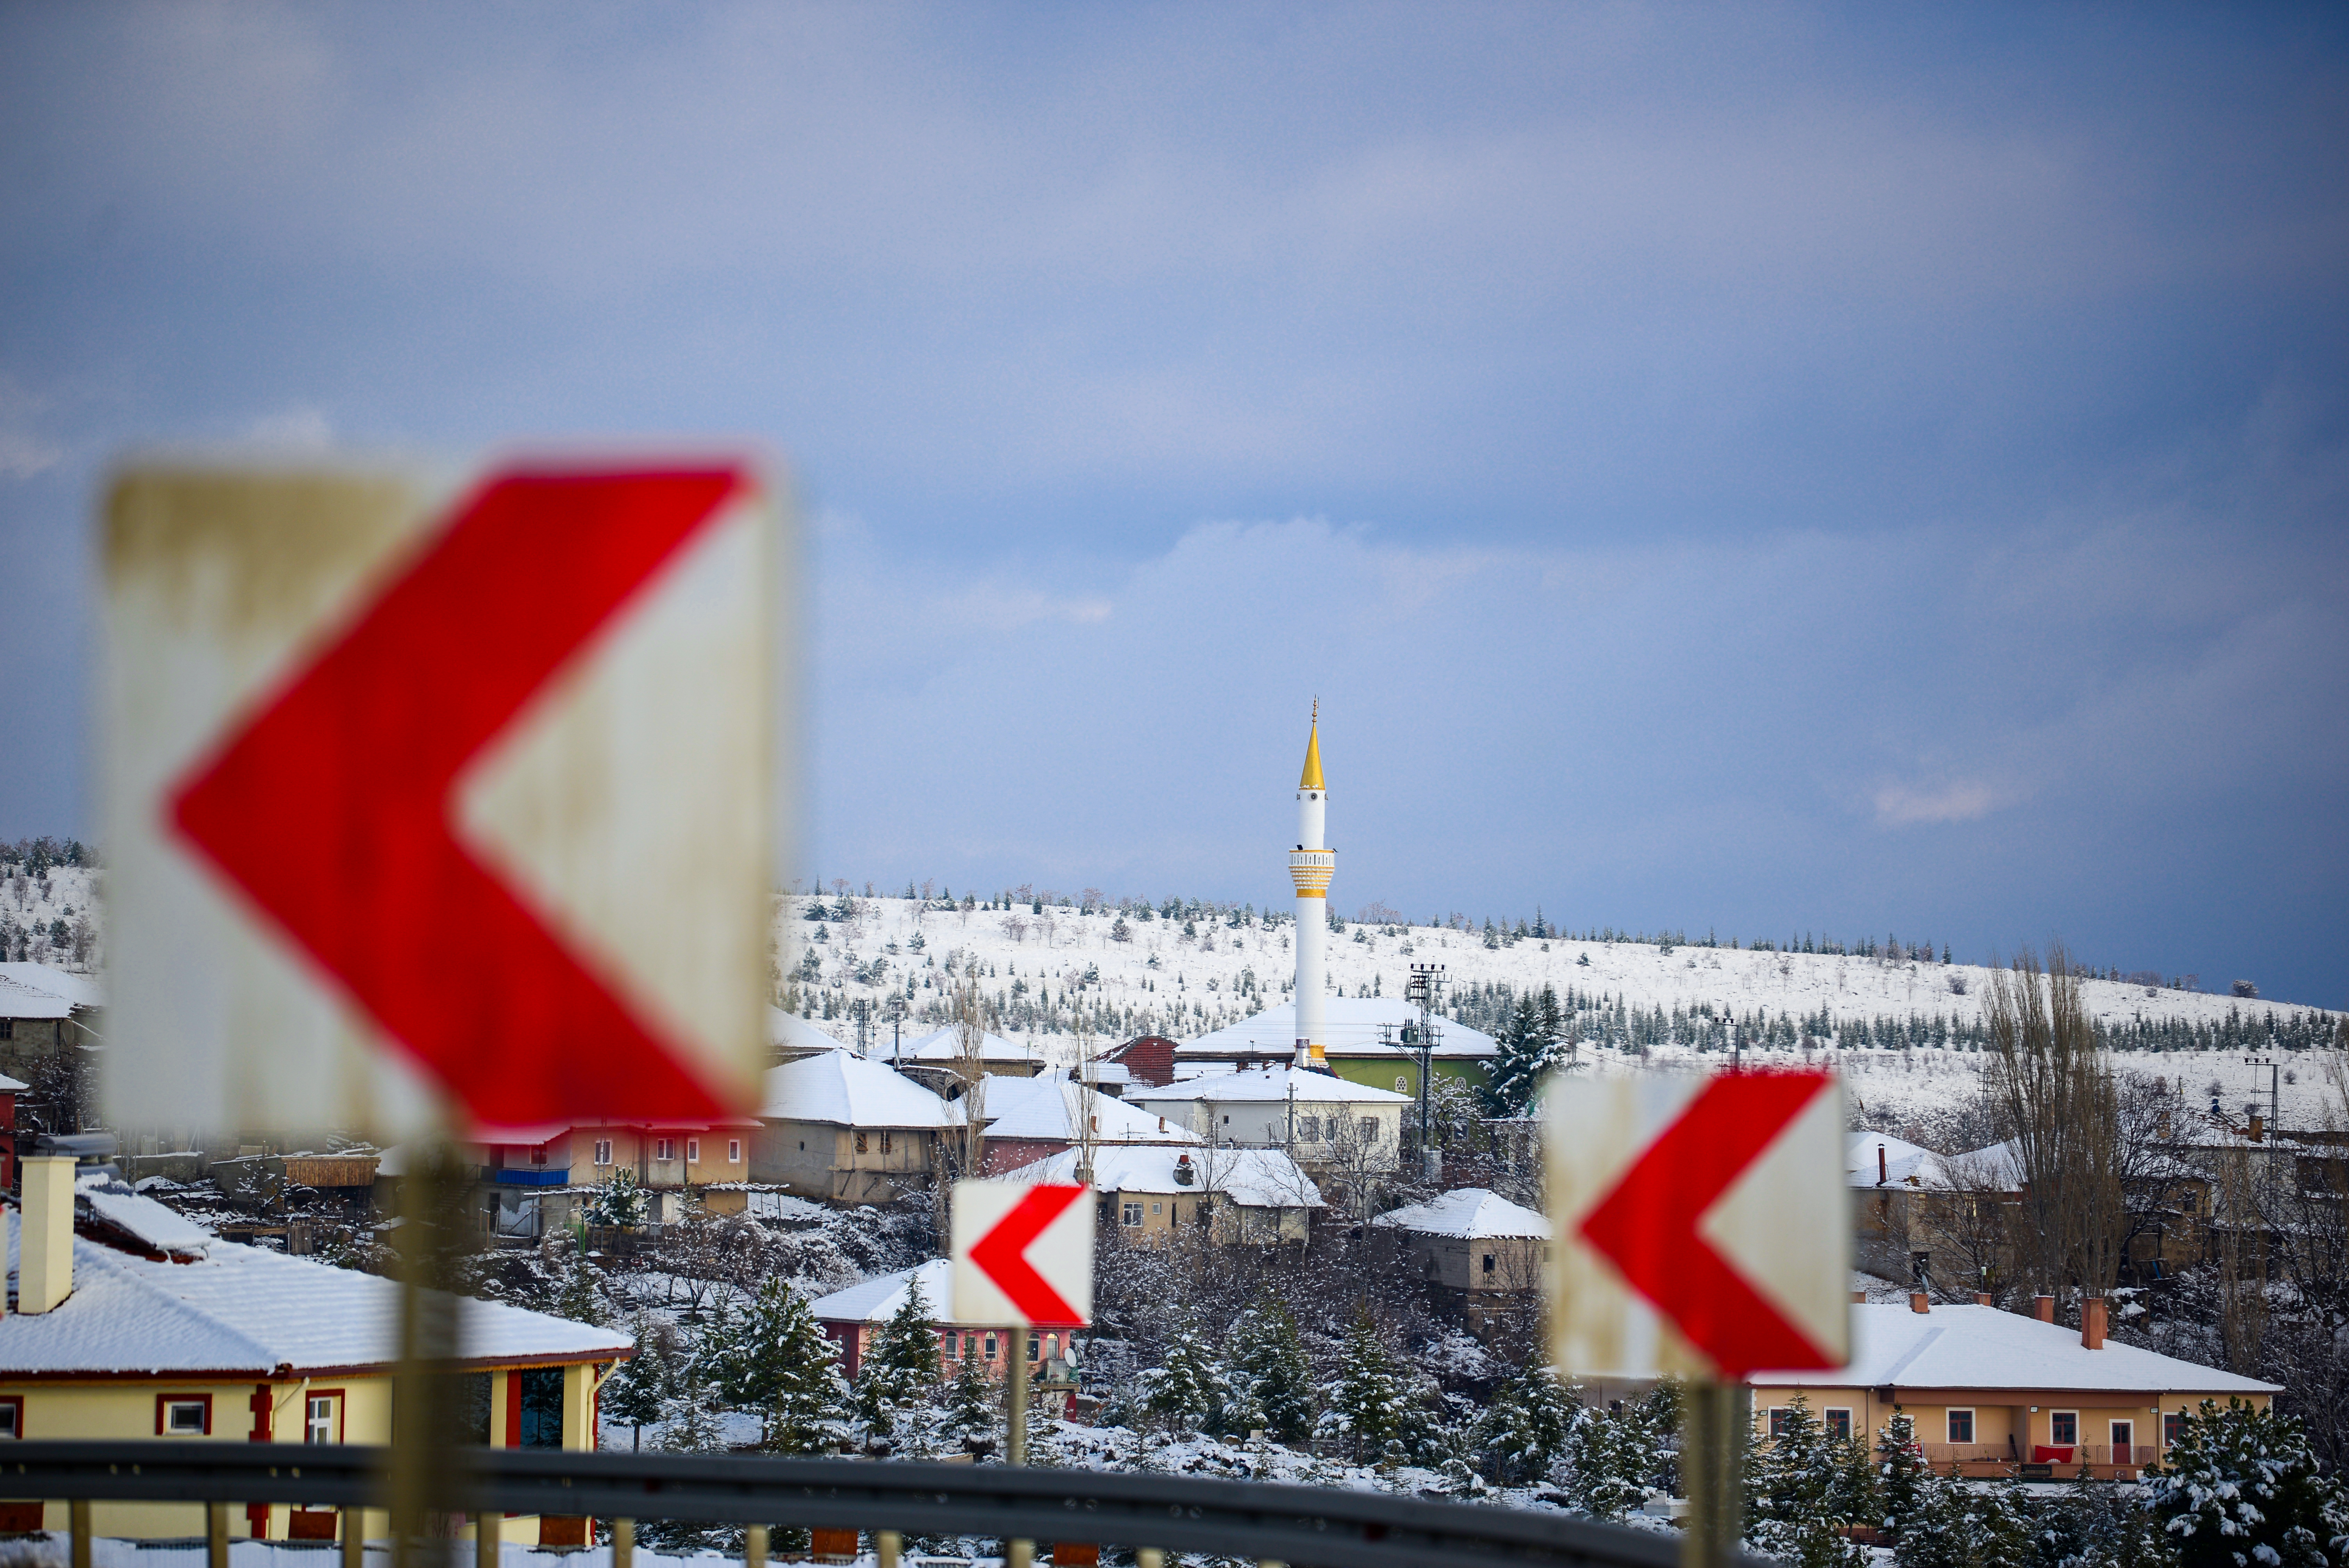
winter, snow, sun, nikon, photo, nature, landscape, cloud, sky, world, flag, cumulus, city, event, slope, signage, urban design, advertising, freezing, font, sign, crowd, wind, horizon, pole